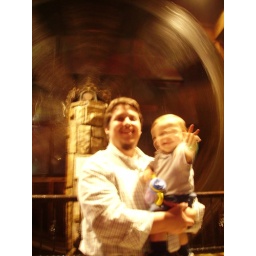
John and Daddy in front of the water wheel at the catfish house where we had supper Thursday night.